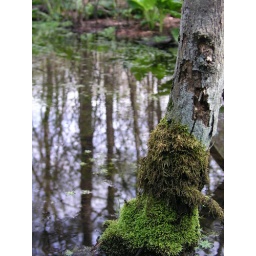
Sitting with her feet in the water in a mossy dress